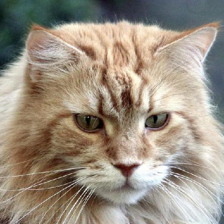
Label: animals